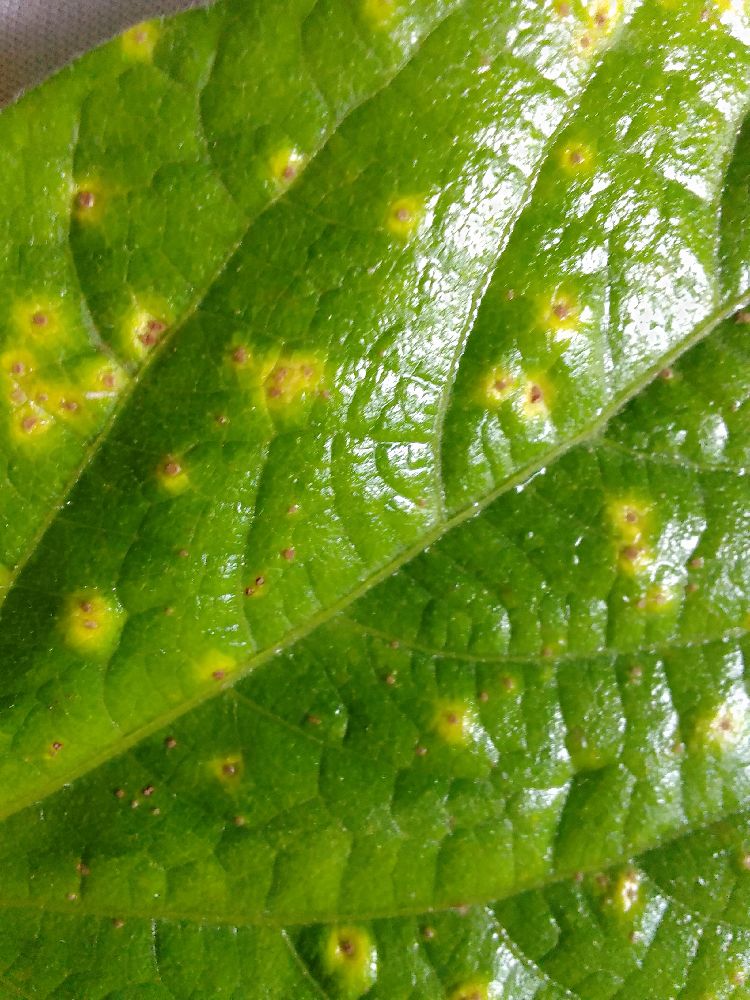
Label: rust